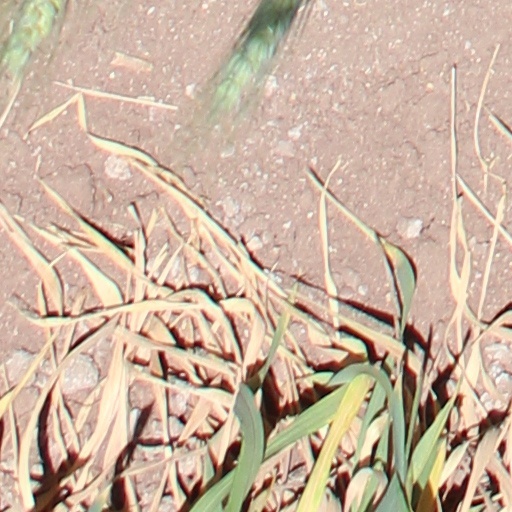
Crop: wheat